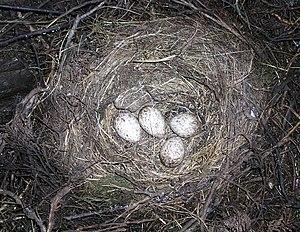
Nid dans le gouffre n° 3 du Col d'Aran, Bielle, Pyrénées-Atlantiques, France.